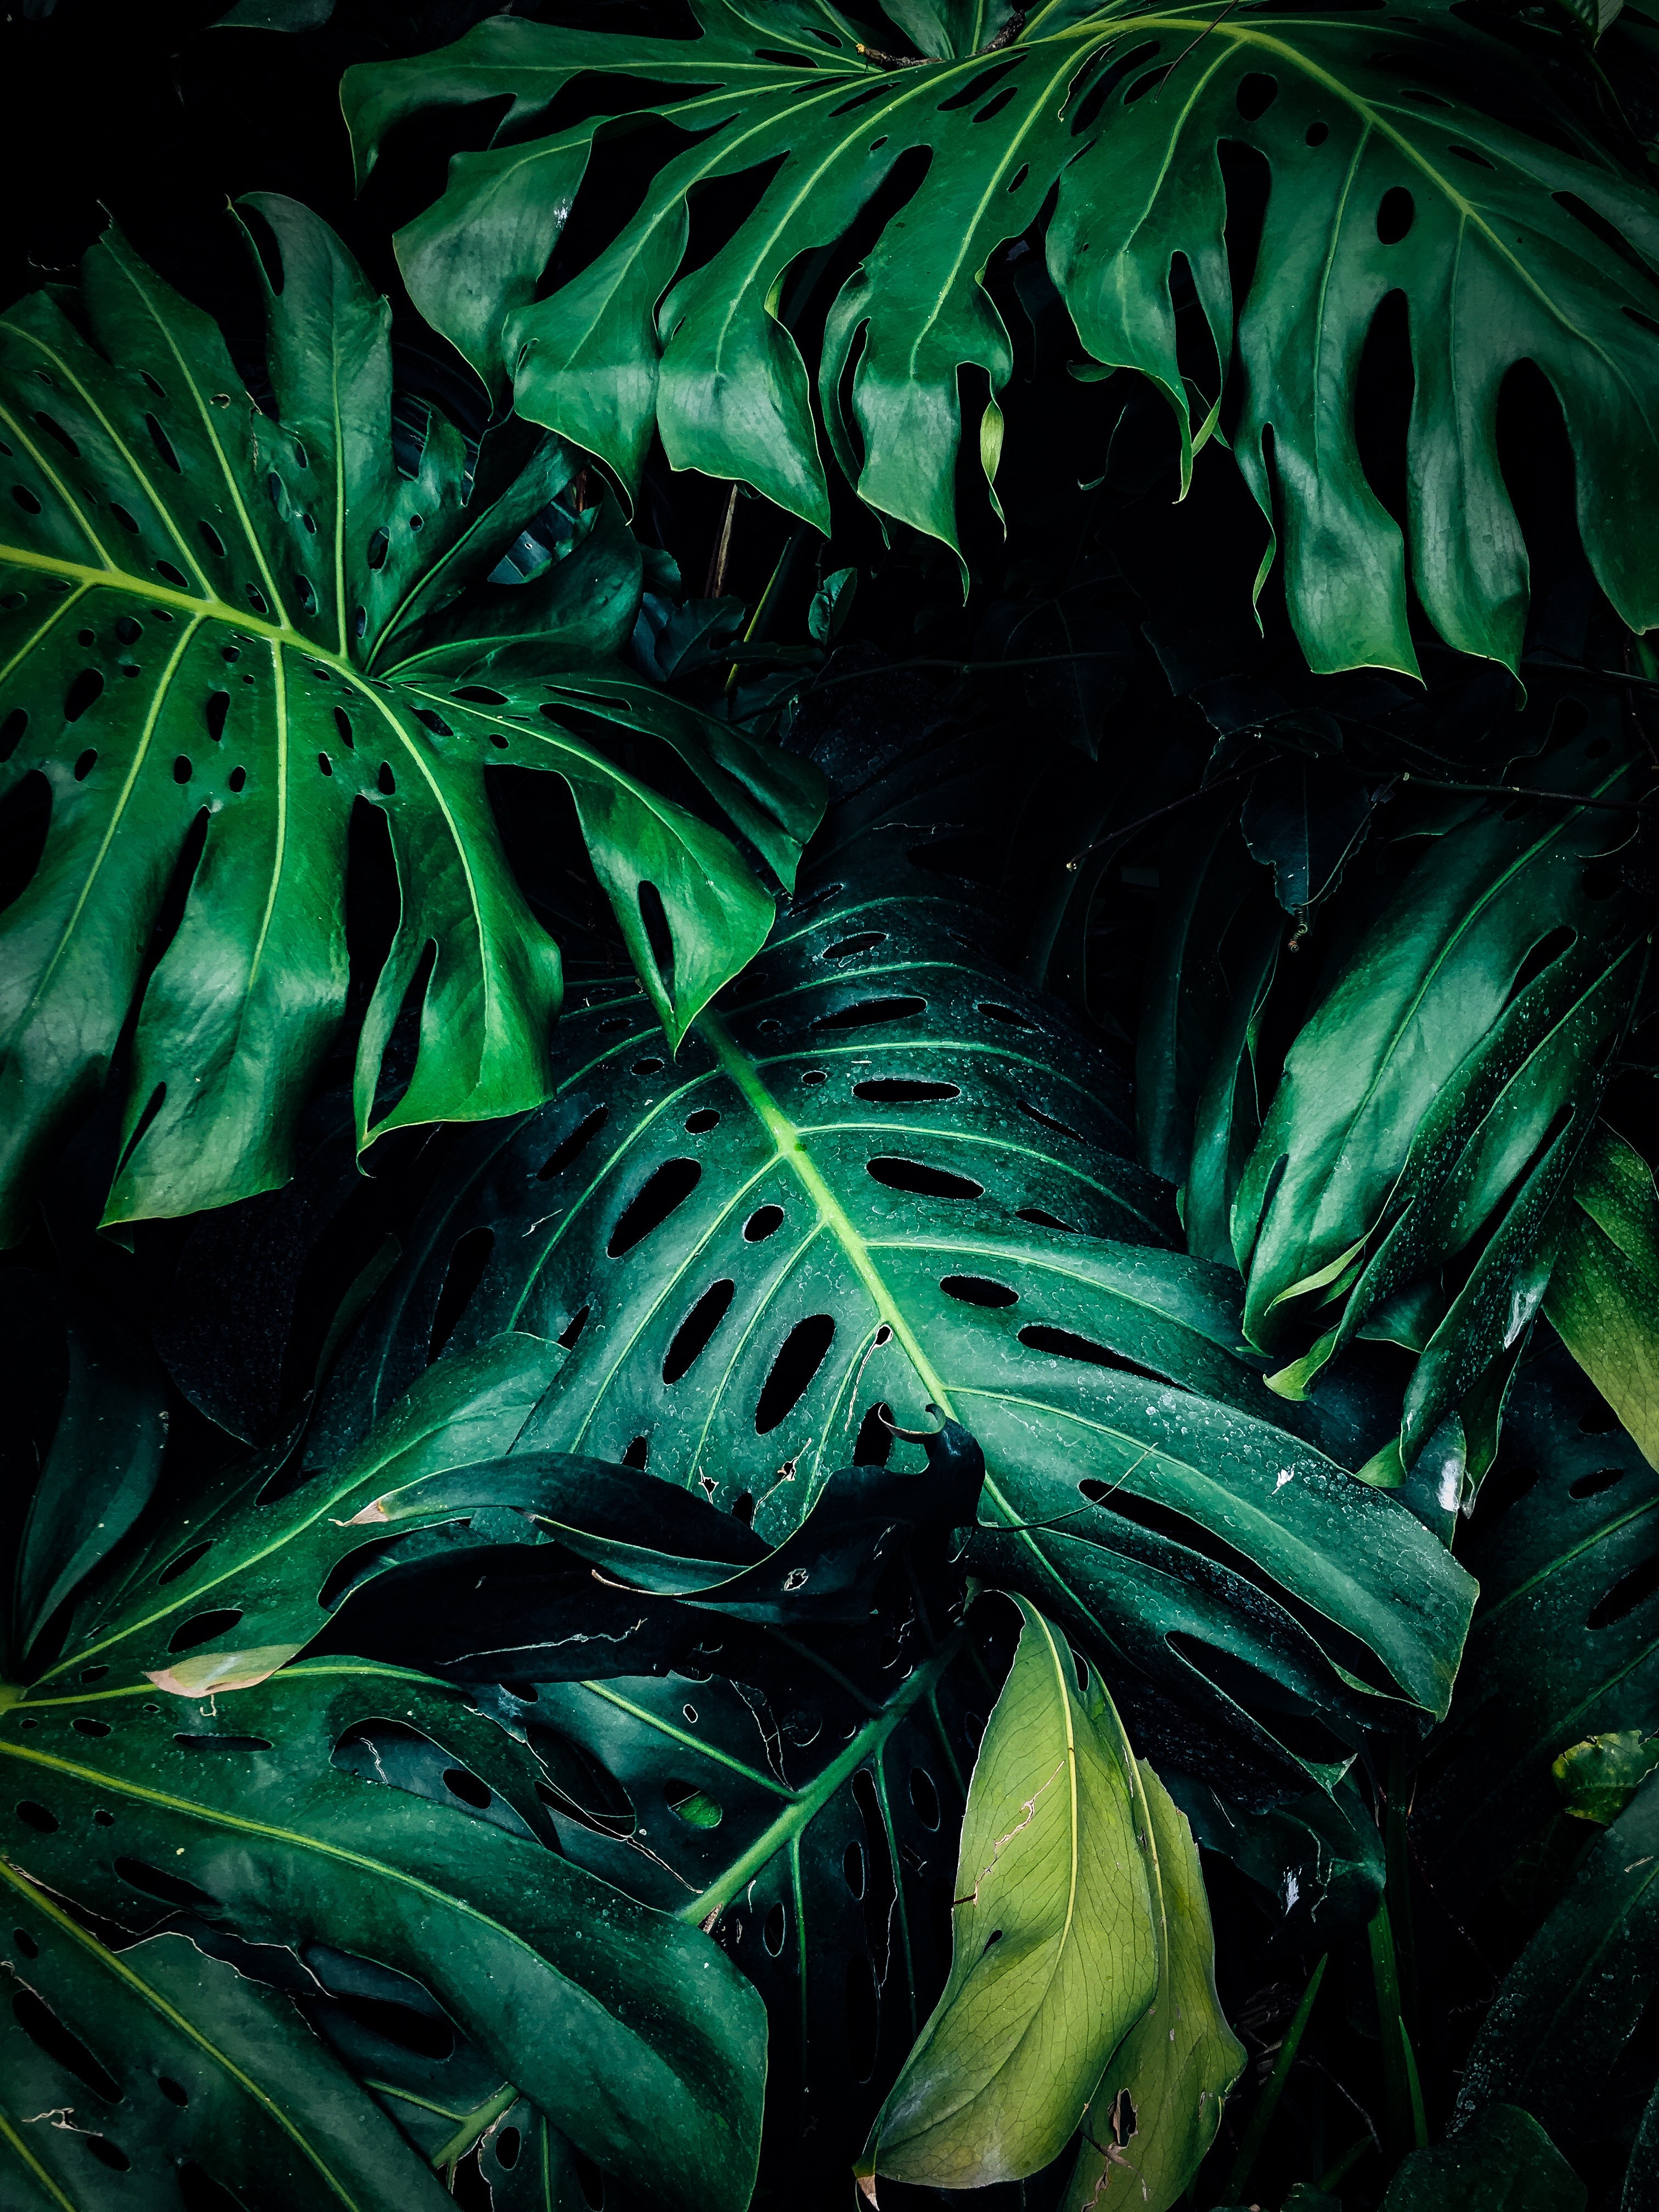
green, leaf, vegetation, monstera deliciosa, terrestrial plant, plant, jungle, botany, organism, alismatales, flower, arum family, arrowroot family, arecales